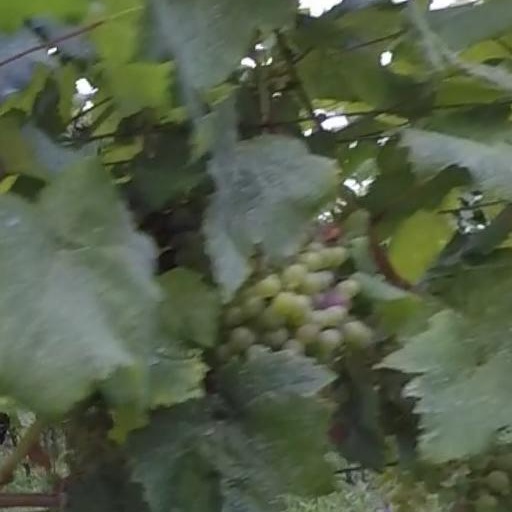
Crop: grape